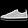
Label: Sneaker